Answer in natural language. How many Windows are visible in the scene? Choose between the following options: 2, 4, 0, 1 or 3
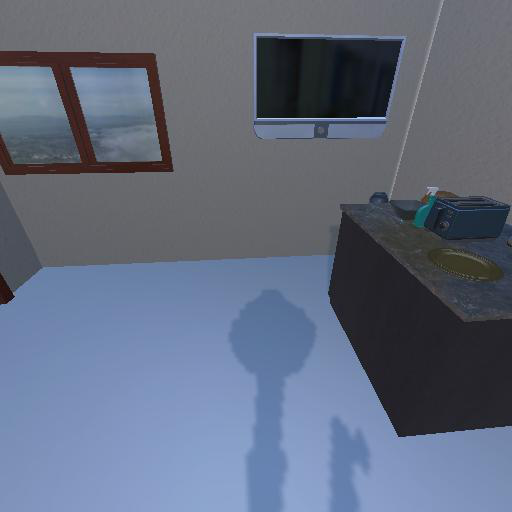
<answer>1</answer>